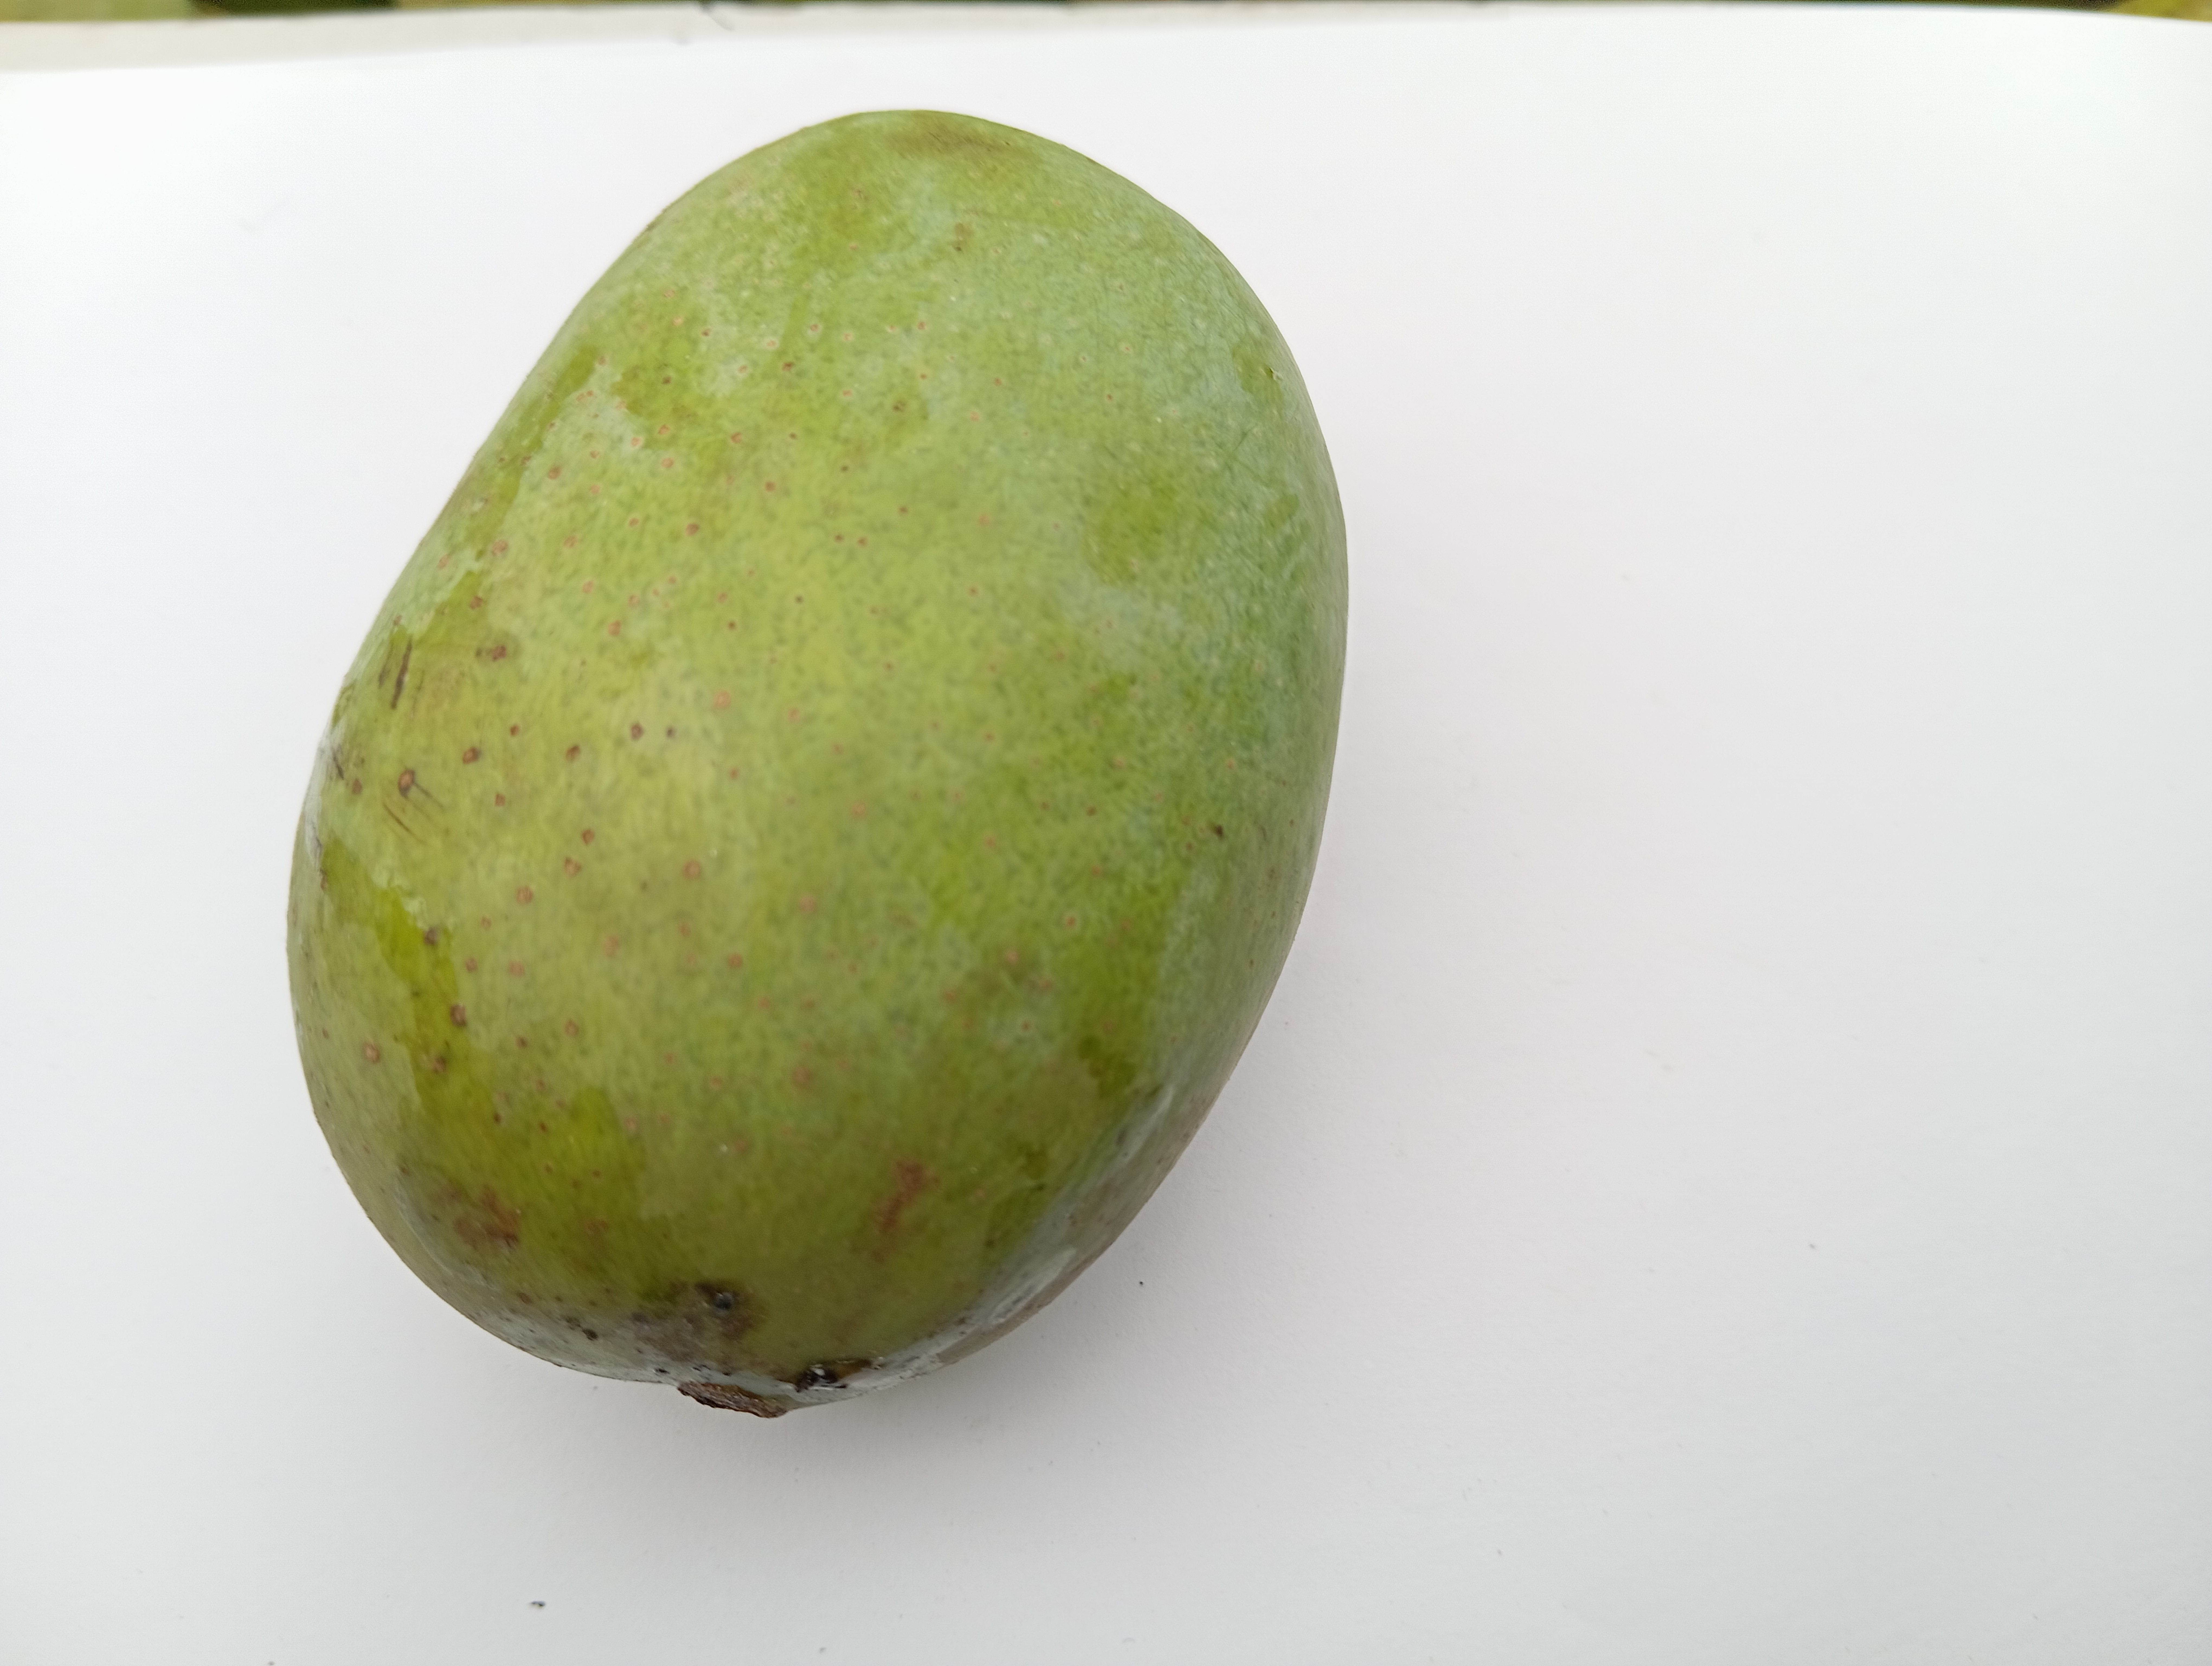
Mango variety: Langra